Cuisine of New England

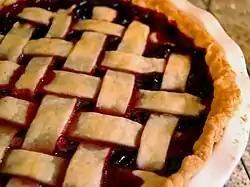
Concord grape pie

Drinks in the Colonial era were made with local ingredients like honey, molasses, apples, hops and wild berries. These drinks included apple brandy (applejack), fruit wines, rum and mead. Some of the finest rum distilleries were located in New England prior to Prohibition.